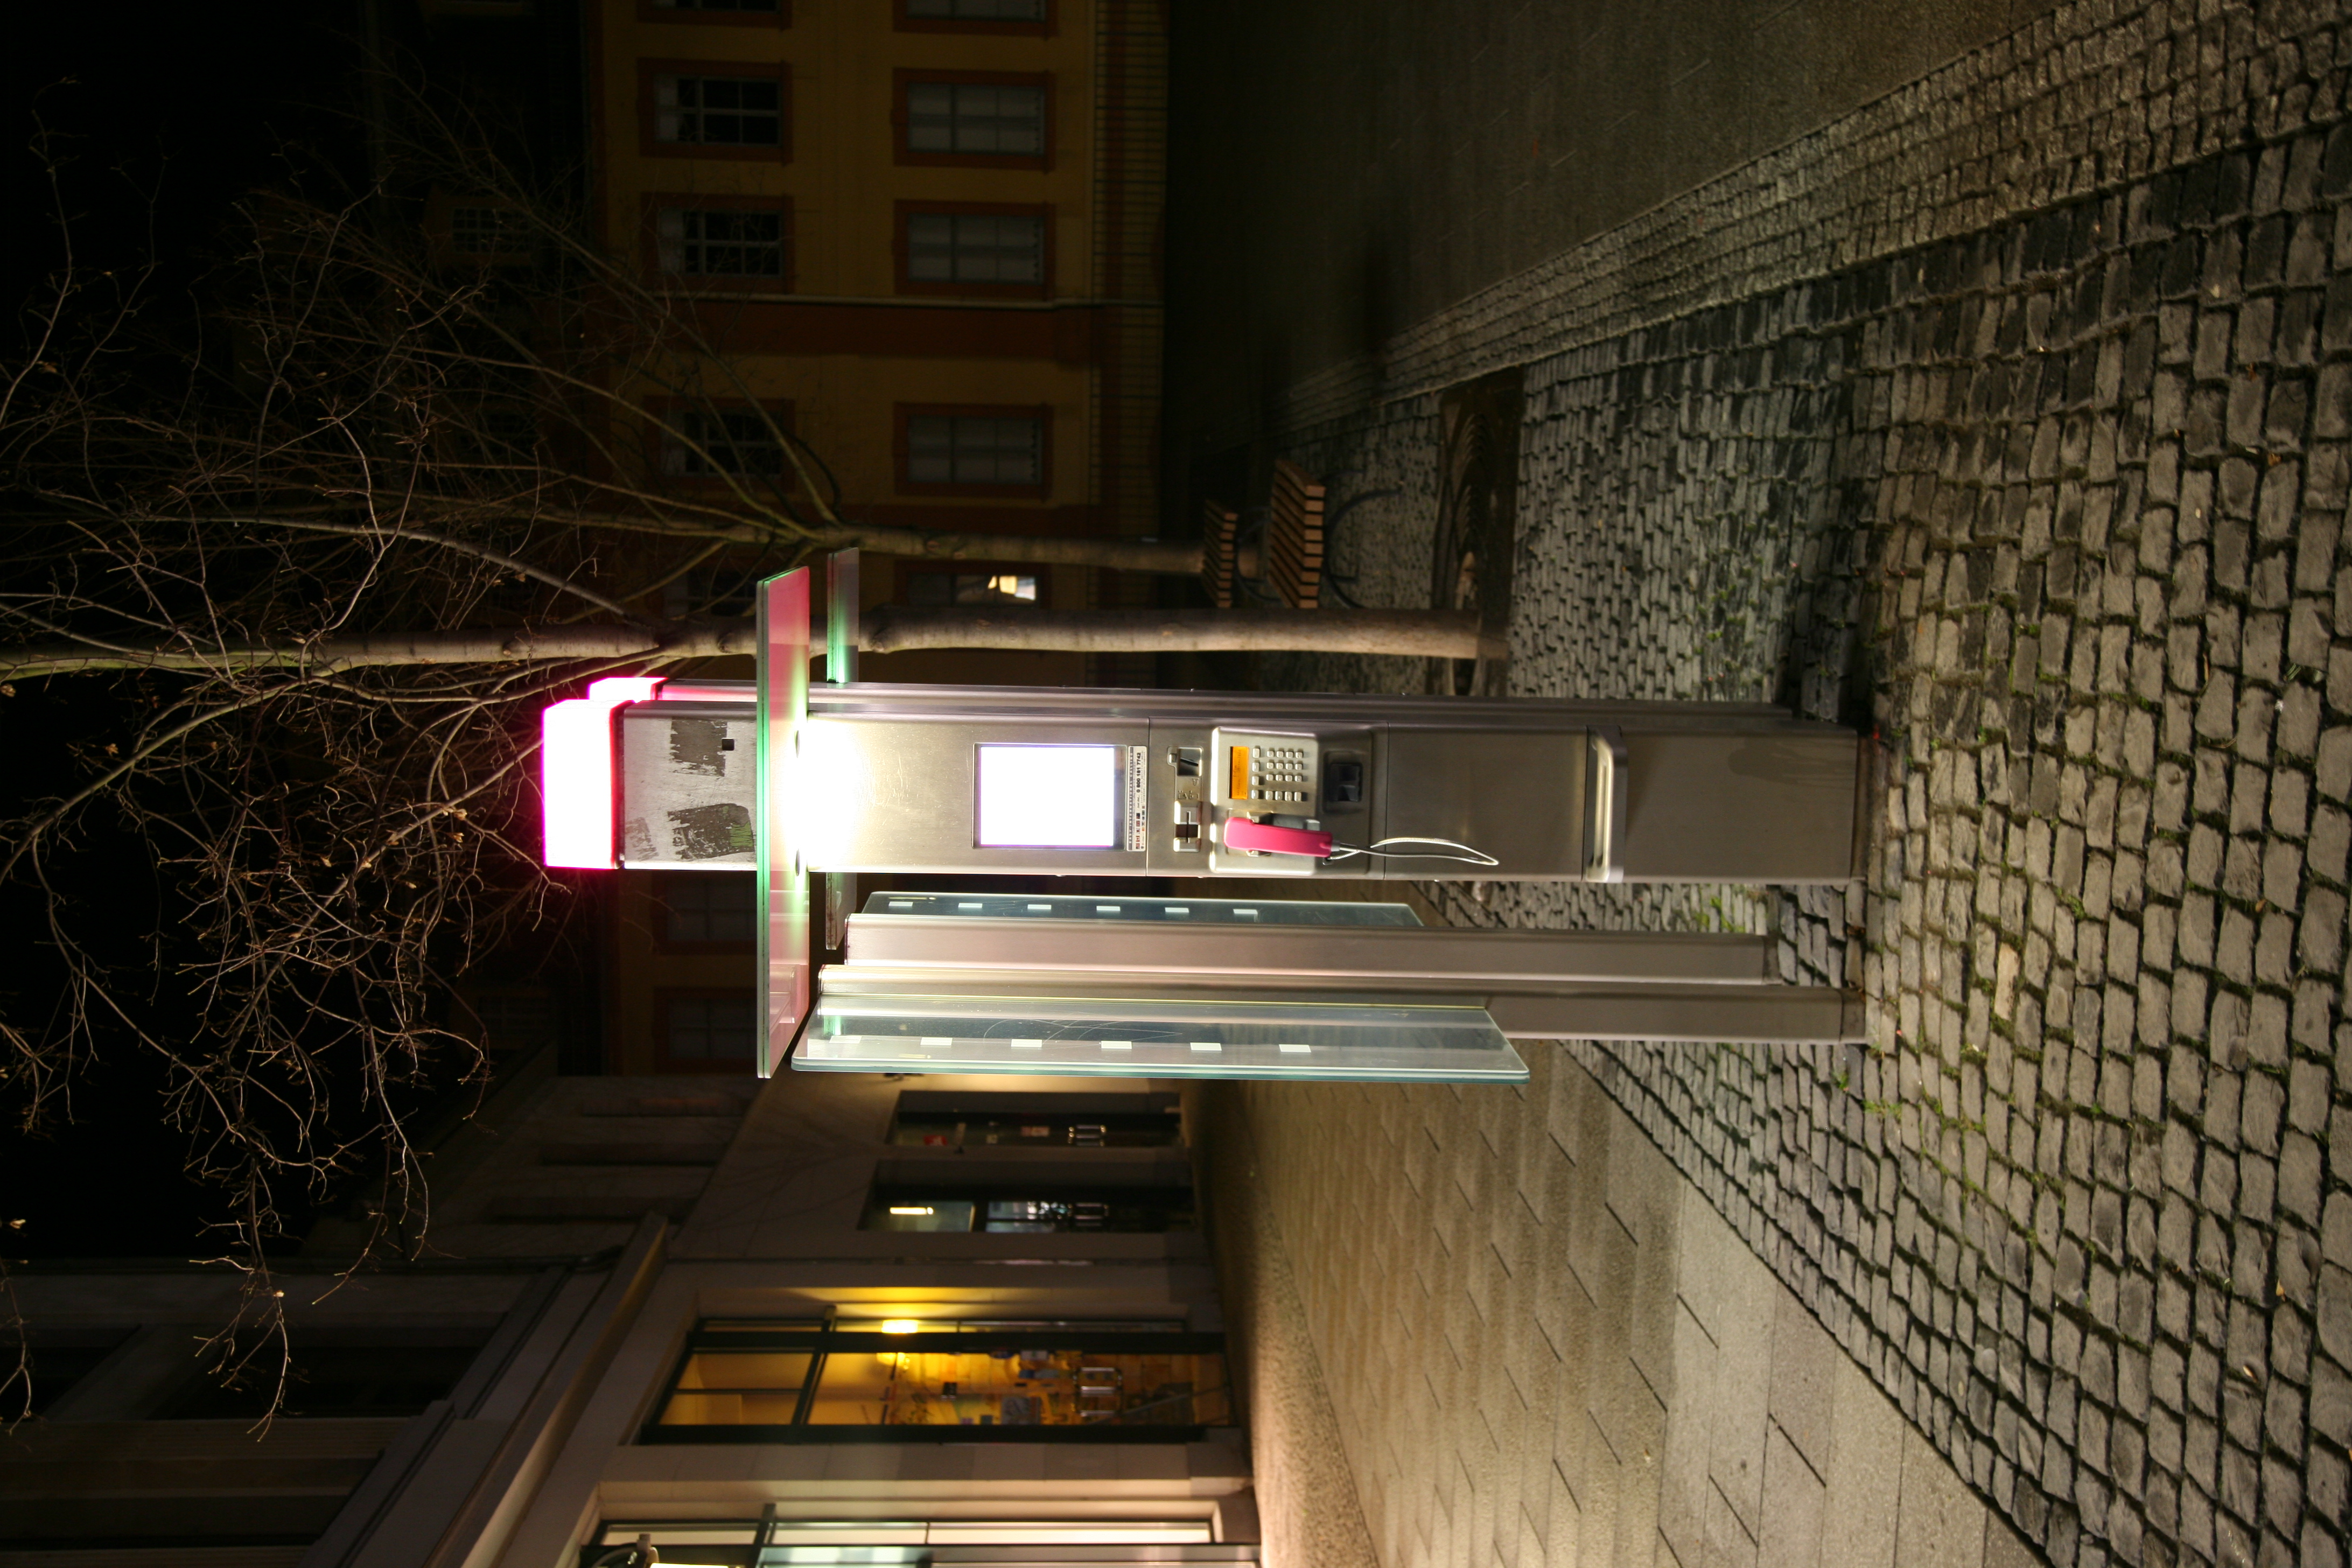
light, road, street, night, alley, column, telephone, darkness, street light, pink, lighting, infrastructure, germany, allemagne, cabine, thuringia, weimar, telefon, telefonzelle, thuringe, dastelefonbuch, telefonbuch, th ringen, urban area